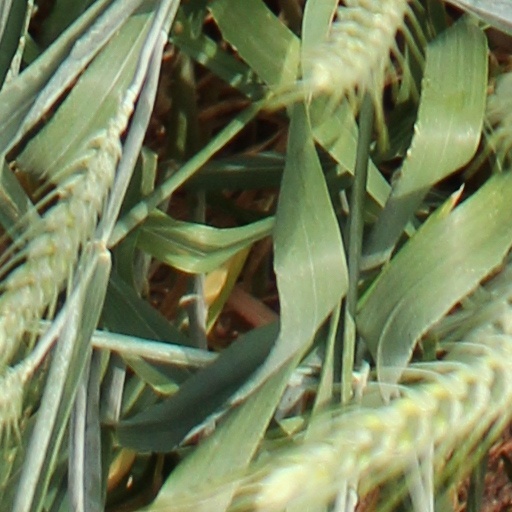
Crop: wheat